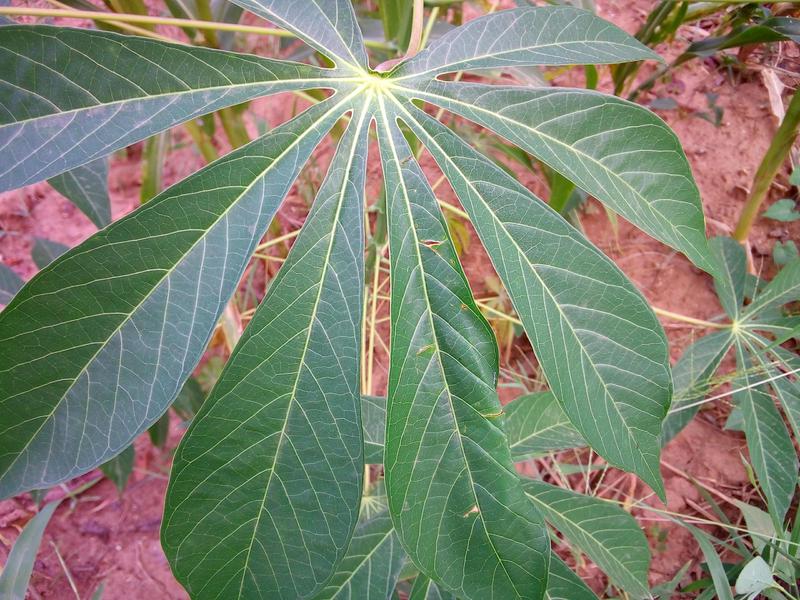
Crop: cassava
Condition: healthy